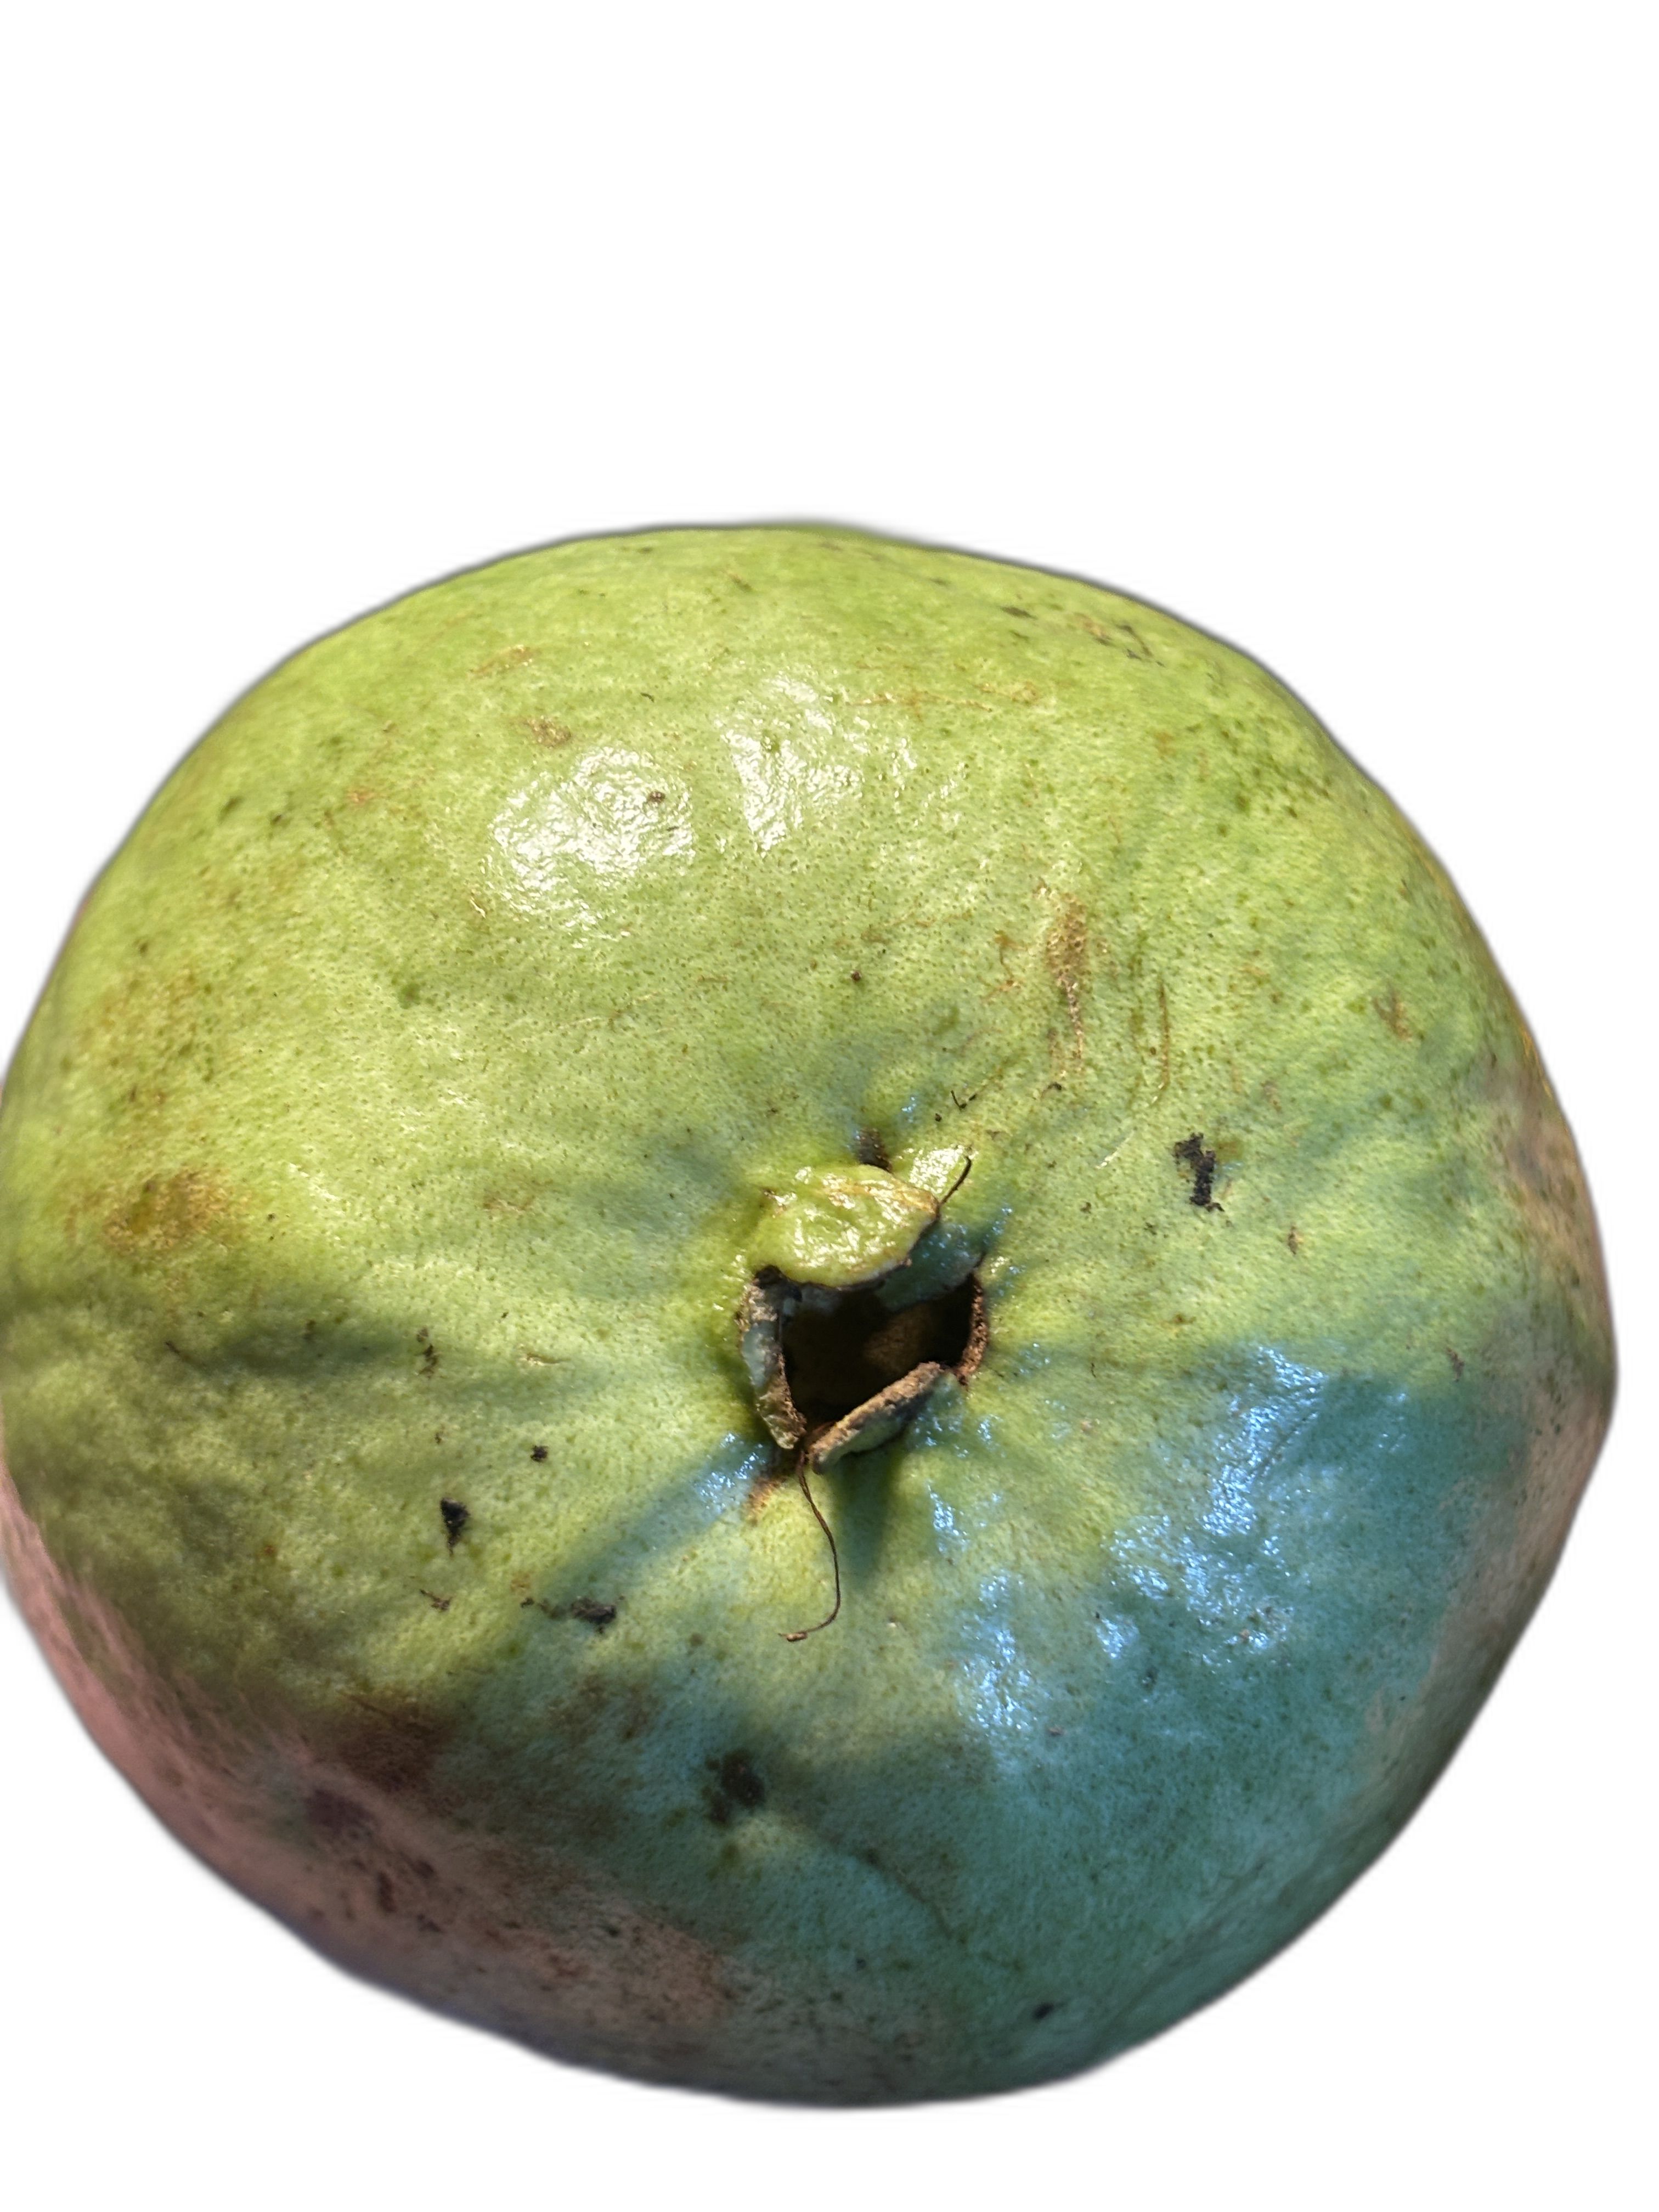
Plant part: fruit
Disease: Anthracnose